USS Wyandot

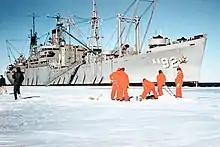
"Wyandot" mooring at McMurdo Station, Antarctica (Dec 1955)

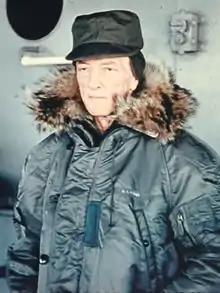
Admiral Richard Byrd on board "Wyandot" (Dec 1955)

"Wyandot" operated out of Norfolk for the next two years. Early in 1947, she departed the Hampton Roads area and took part in the 1947 Atlantic Fleet exercises—maneuvers that took the ship as far as Trinidad in the British West Indies. Departing Trinidad on 8 March, the attack cargo ship took part in further exercises before she made a transatlantic passage to Casablanca, French Morocco. Staying at Casablanca from 24 March to 30 March, "Wyandot" returned via New Orleans to Norfolk on 30 April.